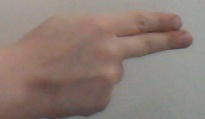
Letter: ain